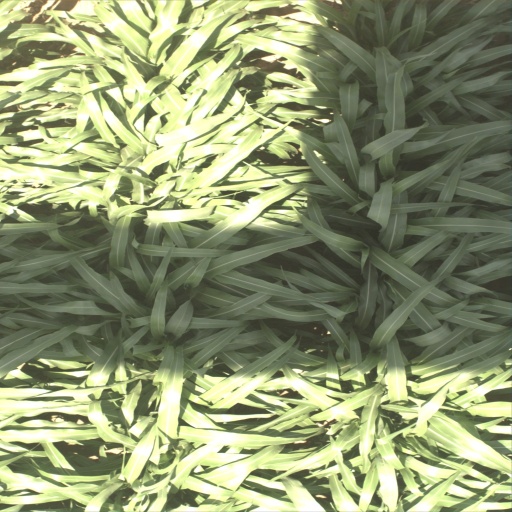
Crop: sorghum